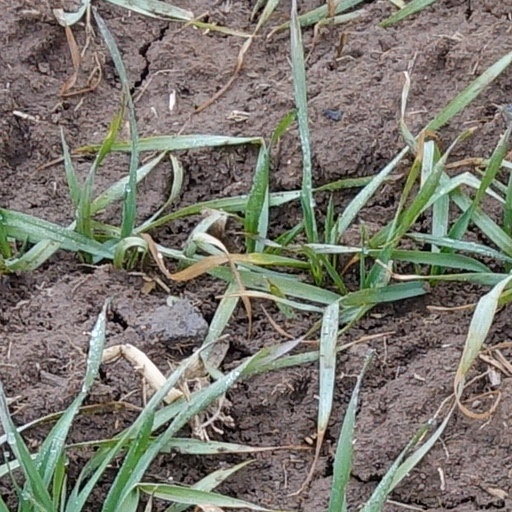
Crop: wheat